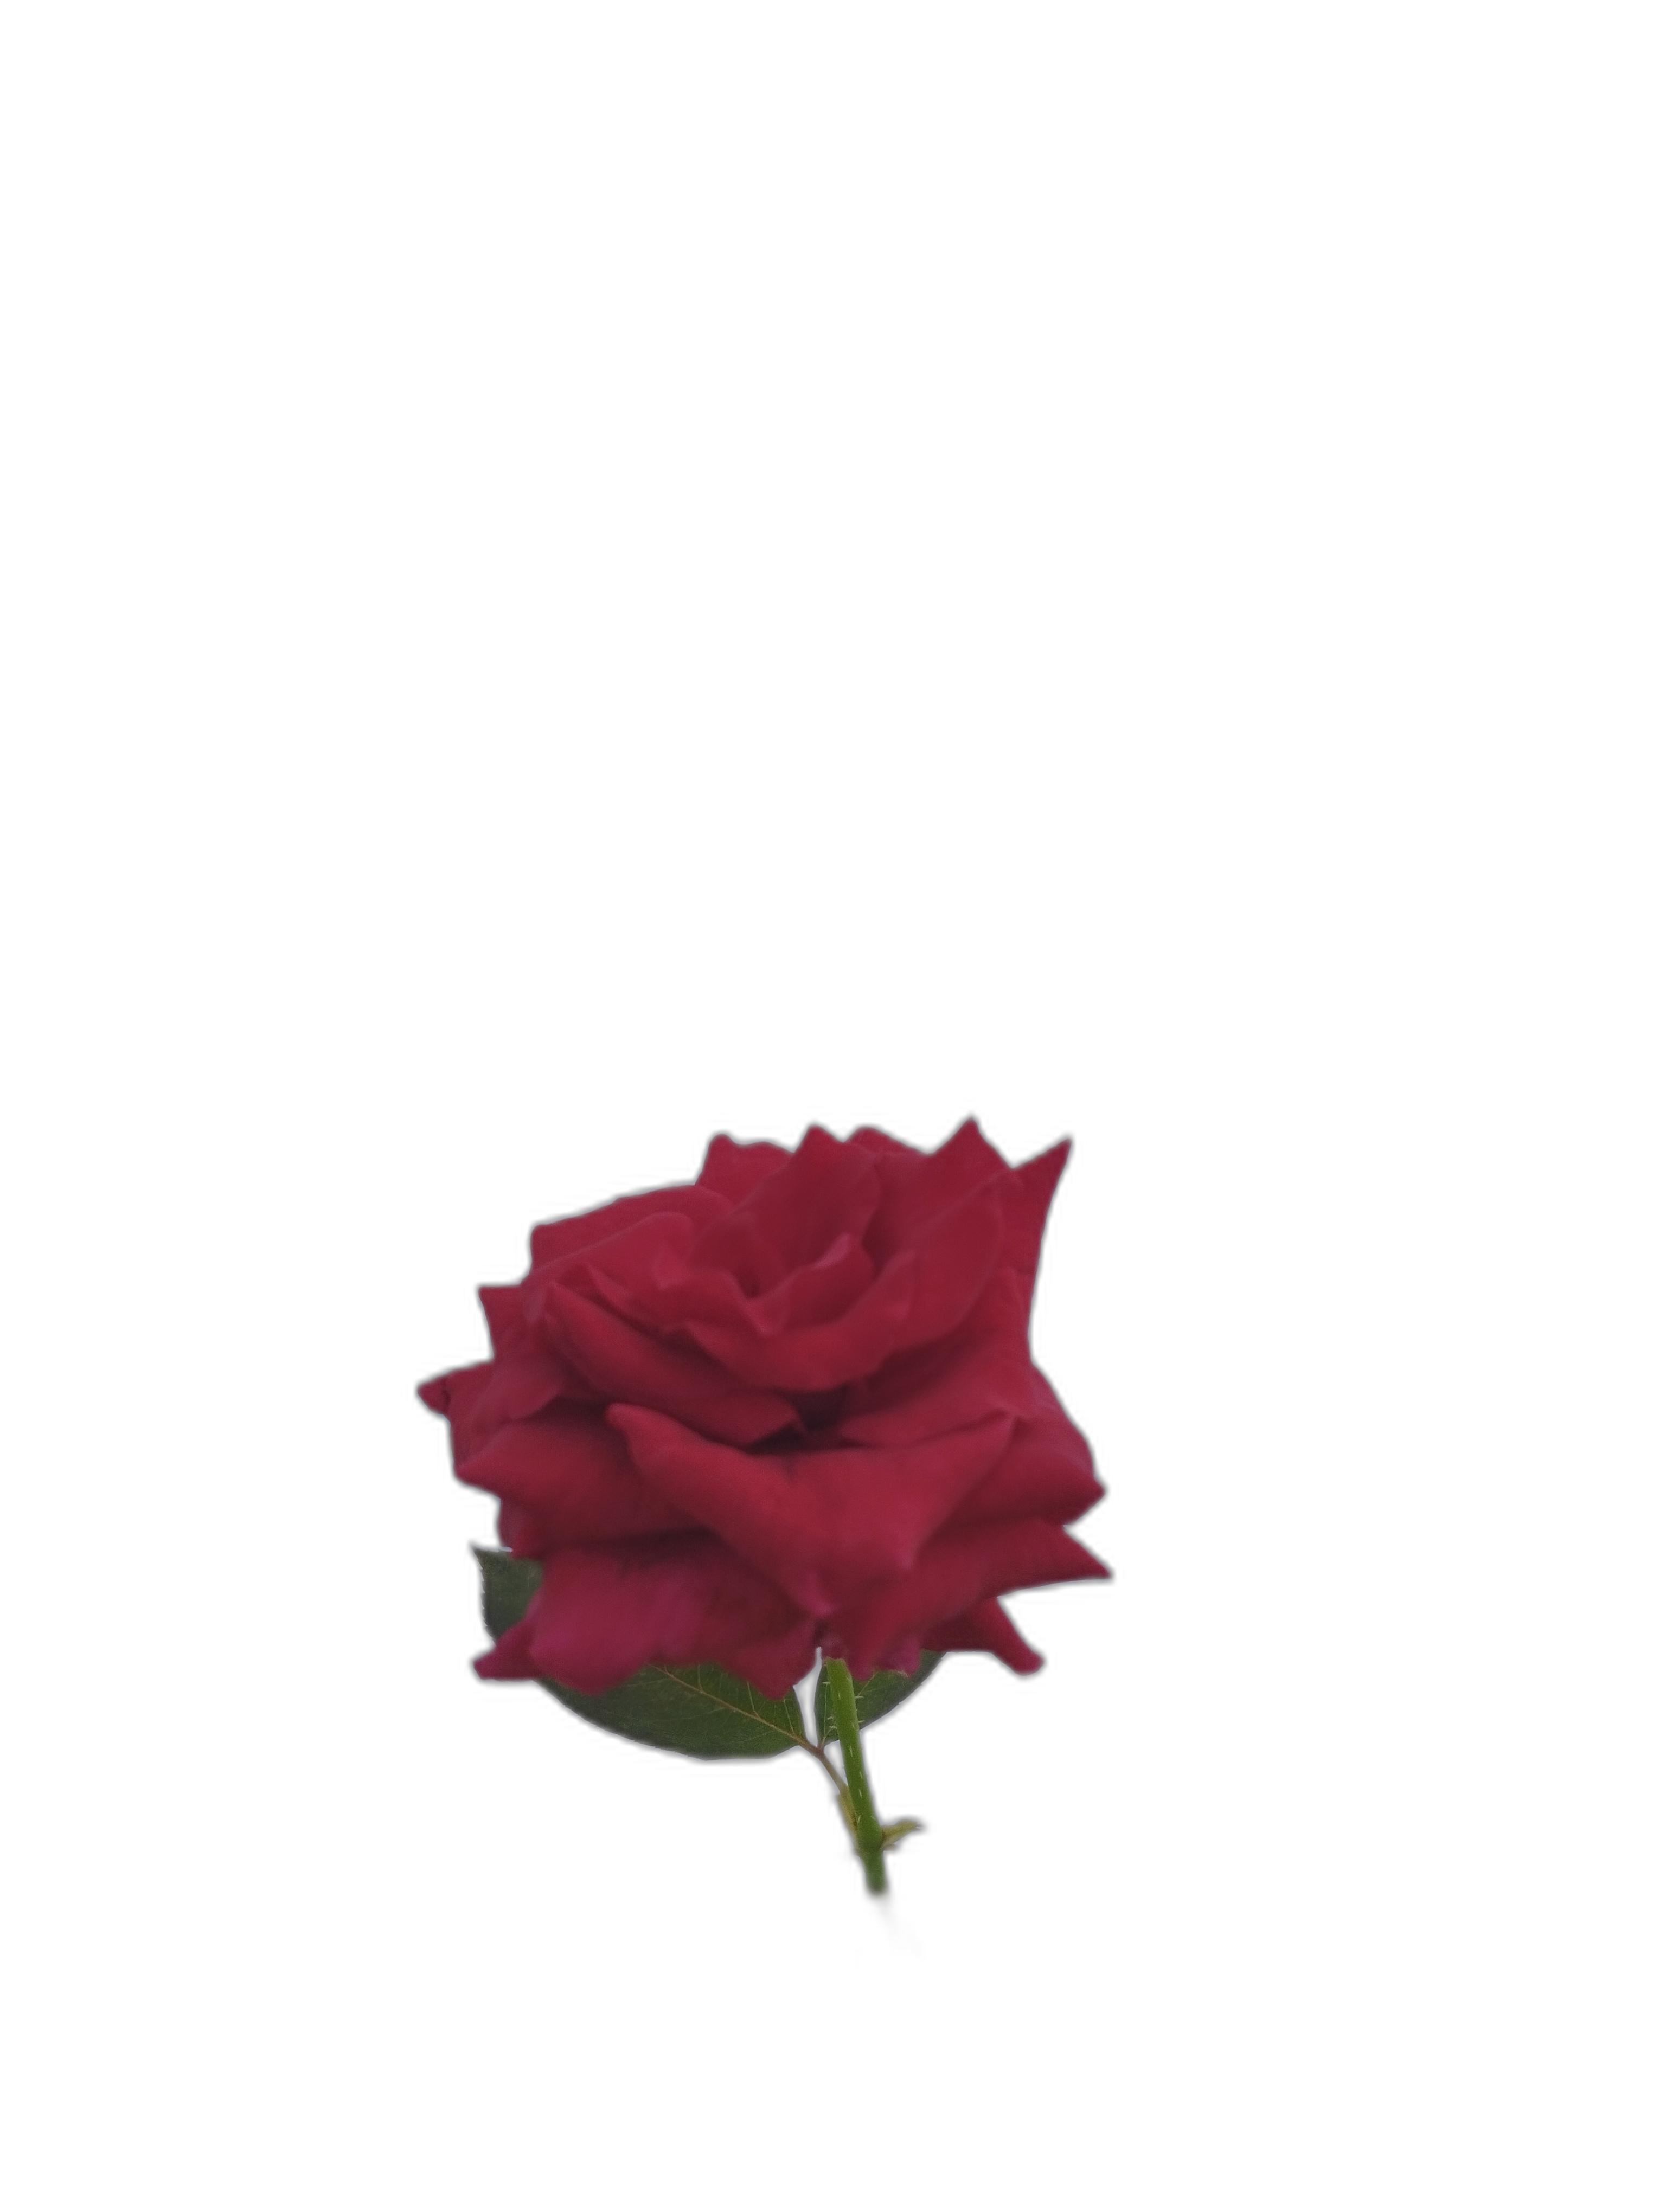
Label: Rose